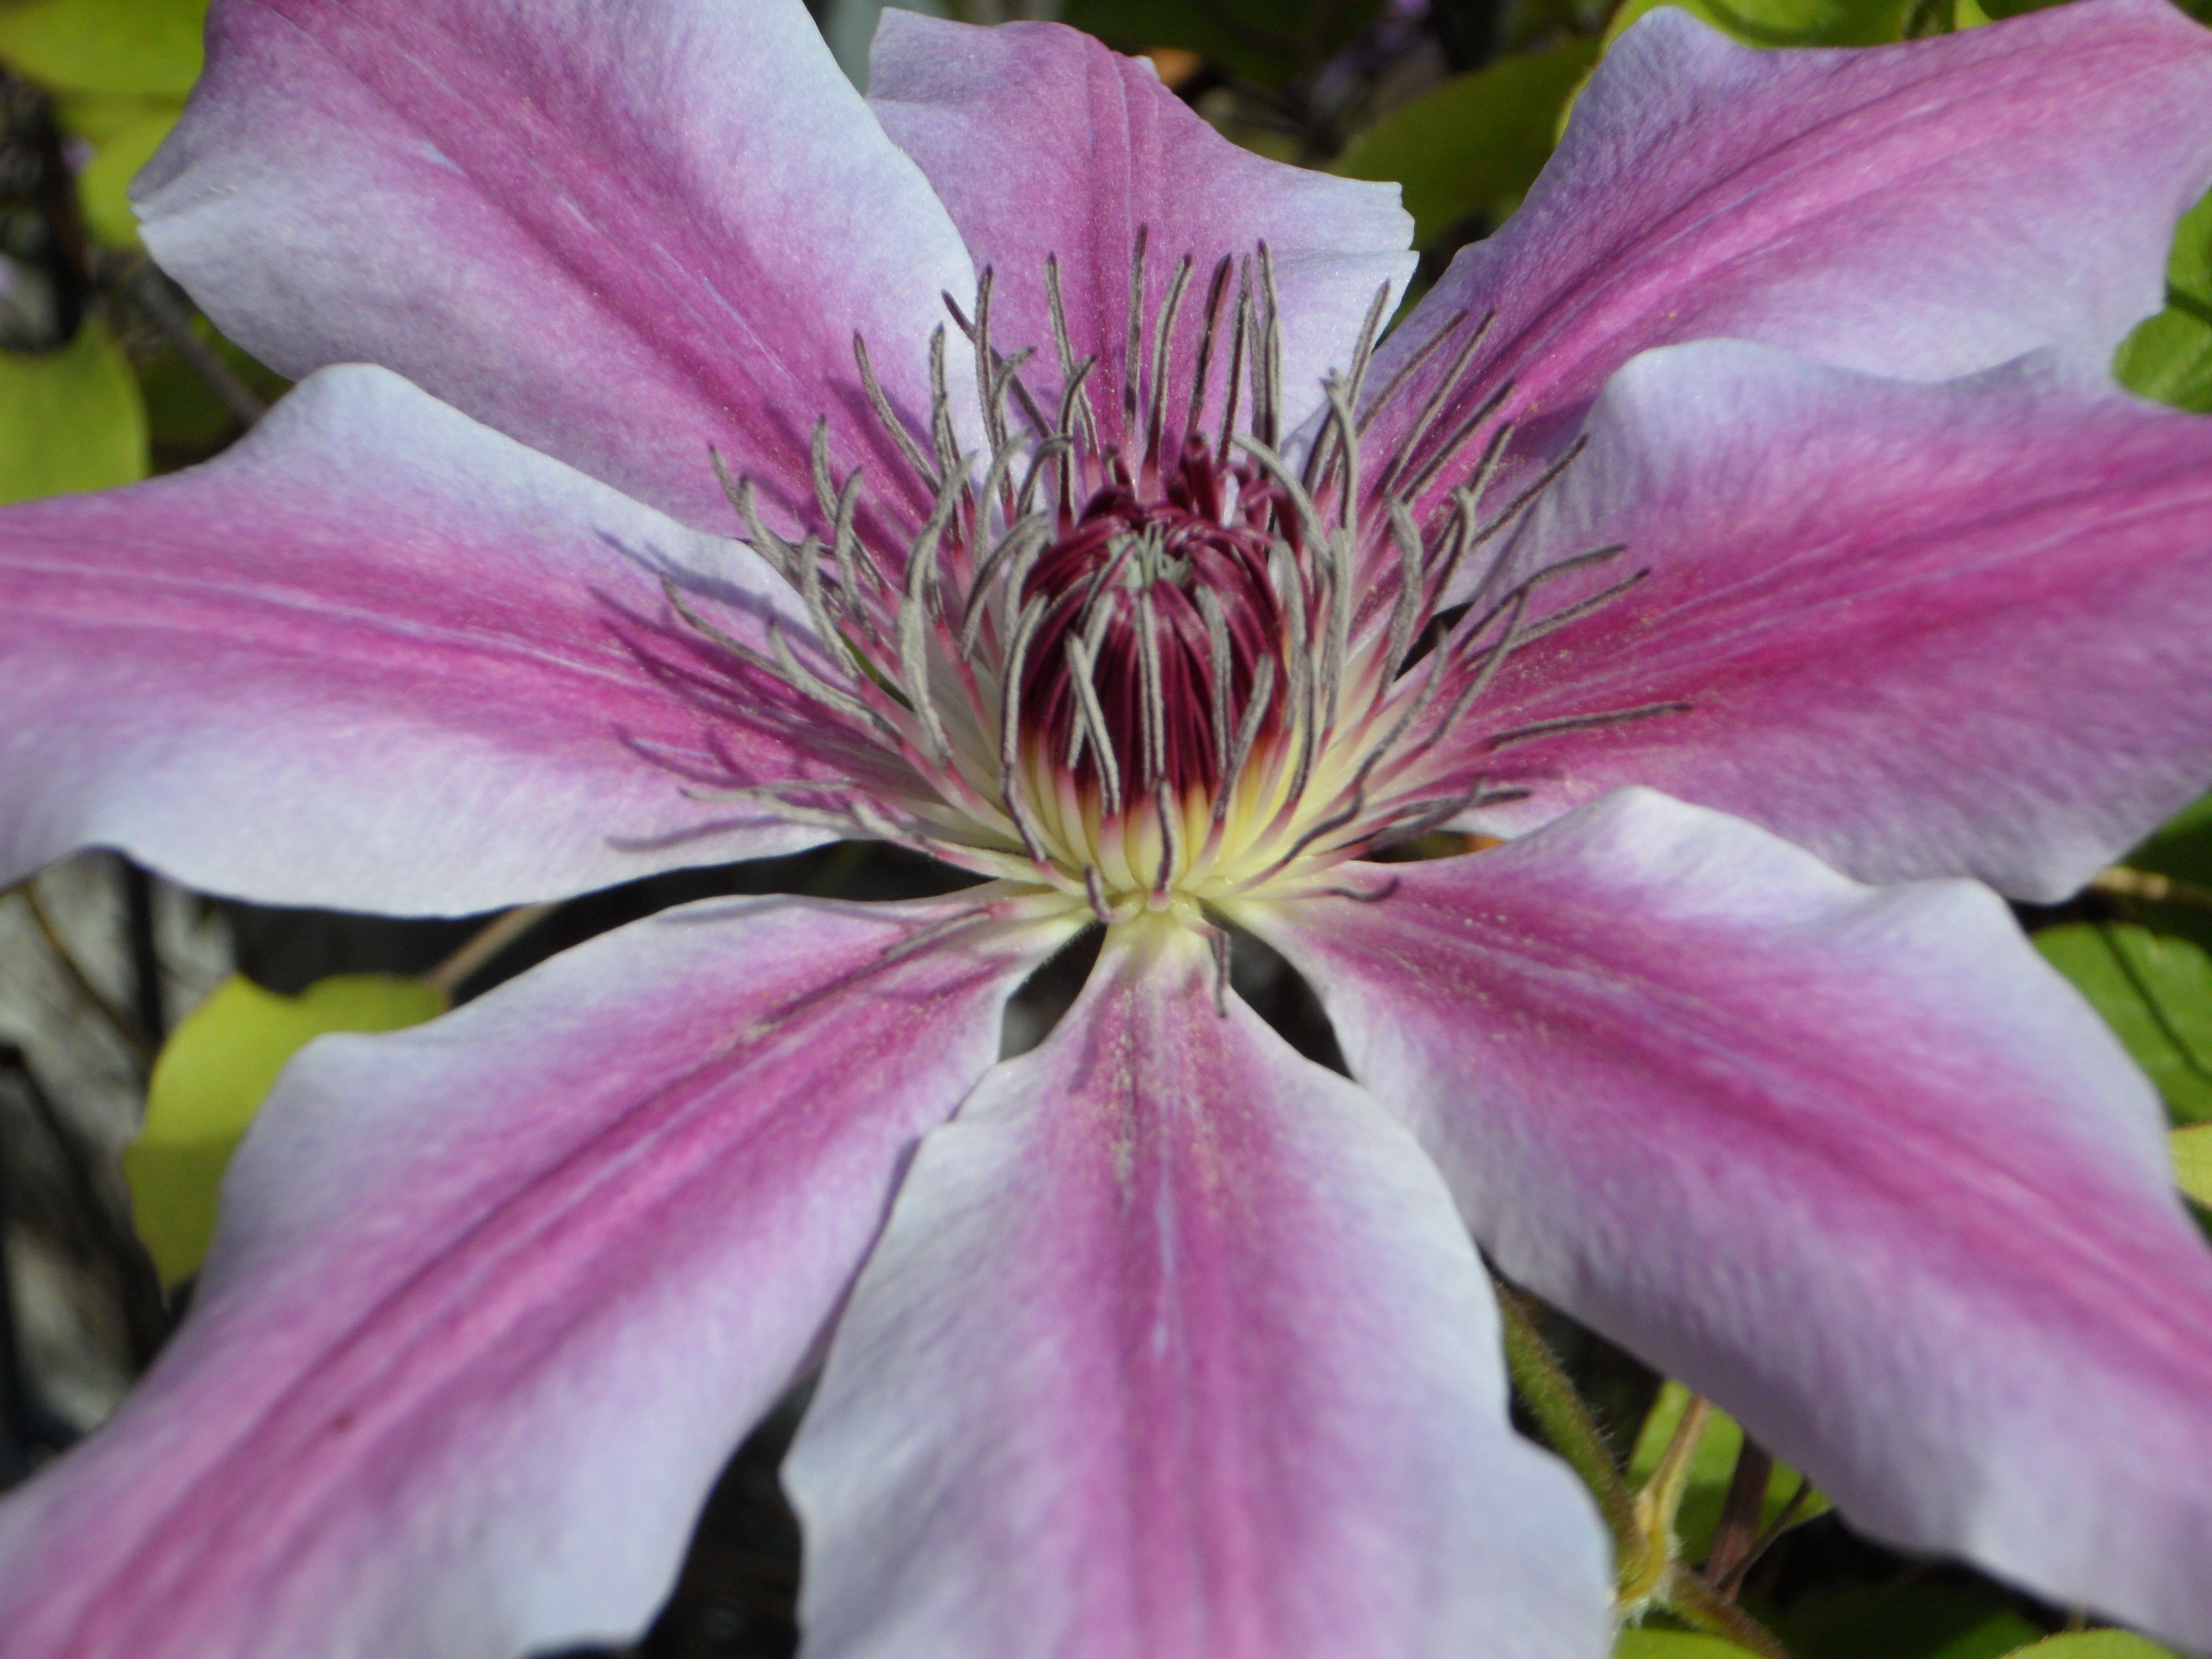
blossom, plant, flower, purple, petal, bloom, close, flora, lily, clematis, macro photography, flowering plant, land plant